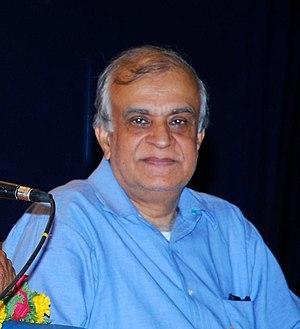
Rajiv Malhotra est un chercheur, écrivain et un intellectuel public indien-américain.